Kavitrayam

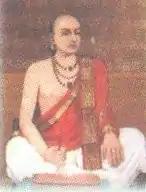
ఆదికవి నన్నయ-AdiKavi Nannaya

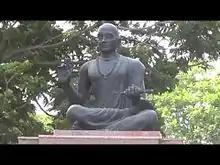
తిక్కన సోమయాజి-Thikkana somayaji

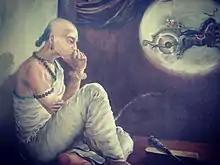
ఎర్రన - Erranna

Nannayya was popularly hailed as the "Adi Kavi" or the first poet, and he belonged to Rajamahendravaram, an ancient city in East Godavari District of Andhra Pradesh. He was said to have lived during the years 1000 - 1100. Nannayya initiated the gigantic task of translation of the great epic Mahabharata into the Telugu language. But before he could translate everything, he had to revise Telugu by building new grammar rules and increase its vocabulary. Nannayya used many of the Sanskrit words directly in Telugu too. Thus Nannayya made Telugu more Sanskrit related. Thus a lot of Nannayya's years were gone in the process of building a scaffold for the great task to translate the Mahabharata. However, he was still able to translate the first 2½ "parva"s (chapters) into Telugu.